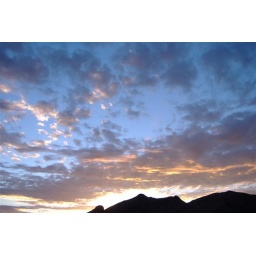
the sky over fort davis highway when i returned from austin.